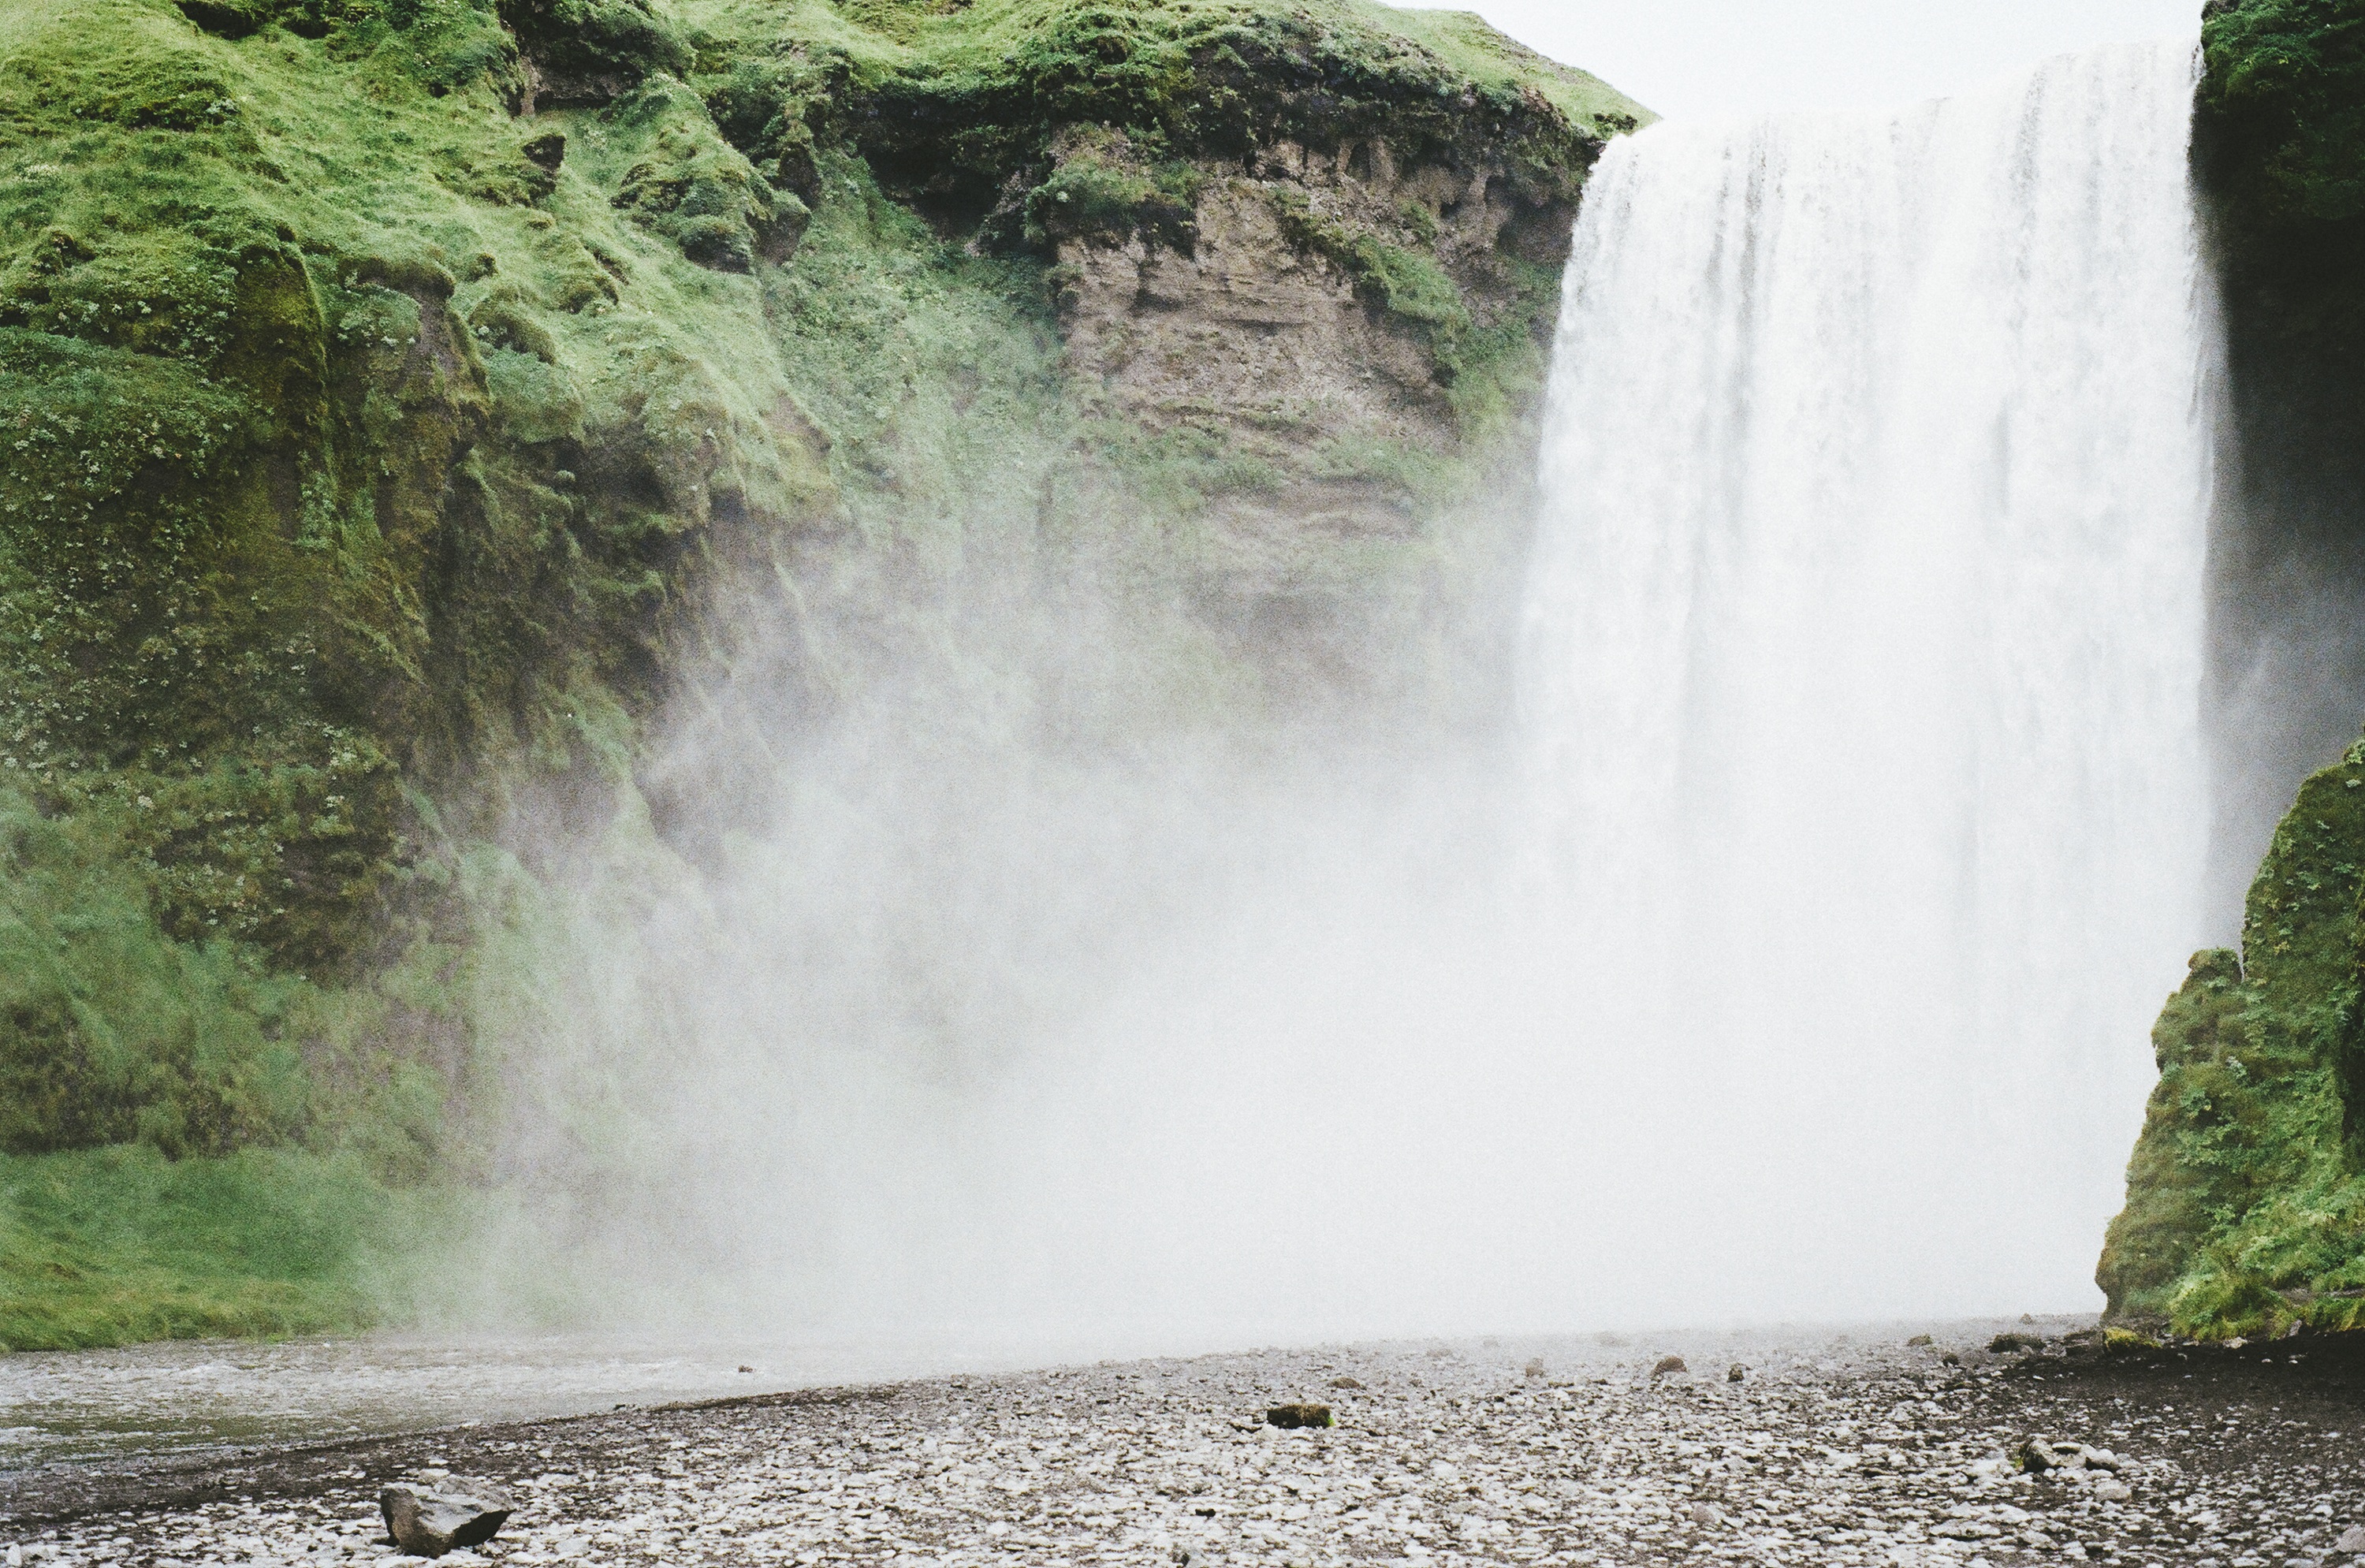
landscape, water, nature, waterfall, mist, river, motion, europe, stream, green, cascade, spray, natural, rapid, iceland, body of water, falling, power, cliffs, wasserfall, water feature, watercourse, stream rocks